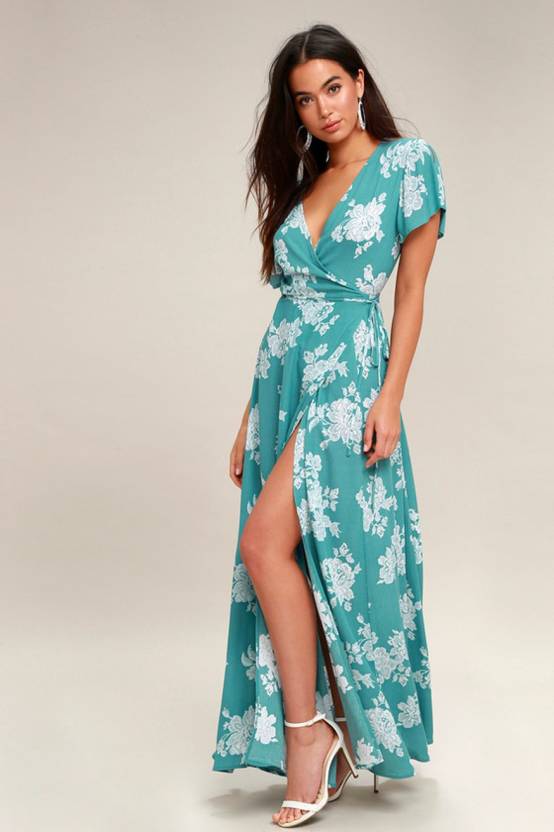
Product: Women A-line Green Dress
Price: ₹746
Colors: Green